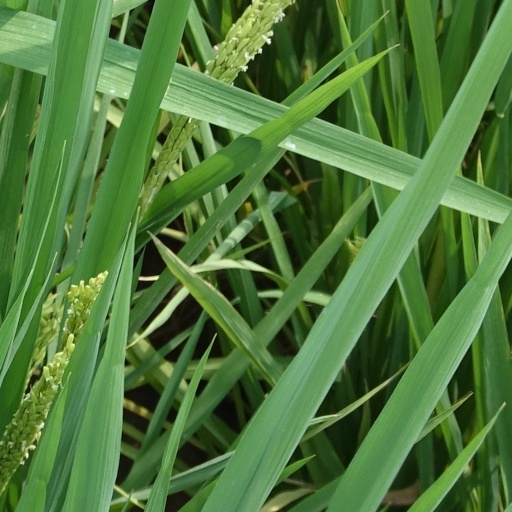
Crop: rice